Pentium Dual-Core

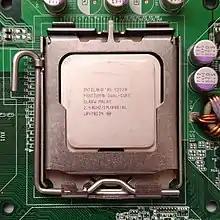
Intel Pentium E2220 @ 2.40GHz (Allendale) installed

Subsequently, on June 3, 2007, Intel released the desktop Pentium Dual-Core branded processors known as the Pentium E2140 and E2160. An E2180 model was released later in September 2007. These processors support the Intel 64 extensions, being based on the newer, 64-bit Allendale core with Core microarchitecture. These closely resembled the Core 2 Duo E4300 processor, with the exception of having 1 MB of L2 cache instead of 2 MB. Both of them had an 800 MHz front-side bus (FSB). They targeted the budget market above the Intel Celeron (Conroe-L single-core series) processors featuring only 512 KB of L2 cache. Such a step marked a change in the Pentium brand, relegating it to the budget segment rather than its former position as a mainstream or premium brand.